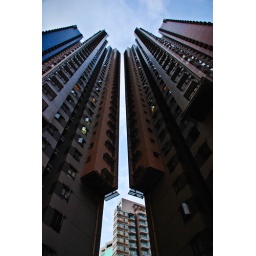
Some buildings in Hollywood road if i'm not mistaken.